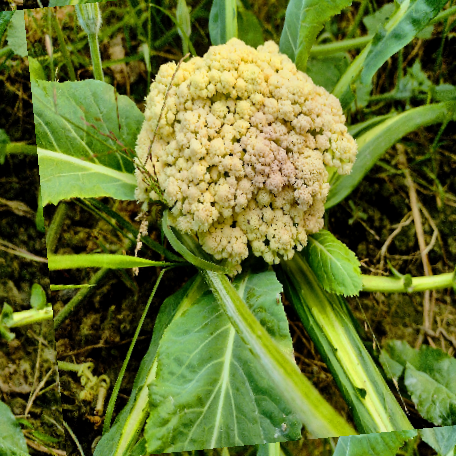
Label: Bacterial spot rot